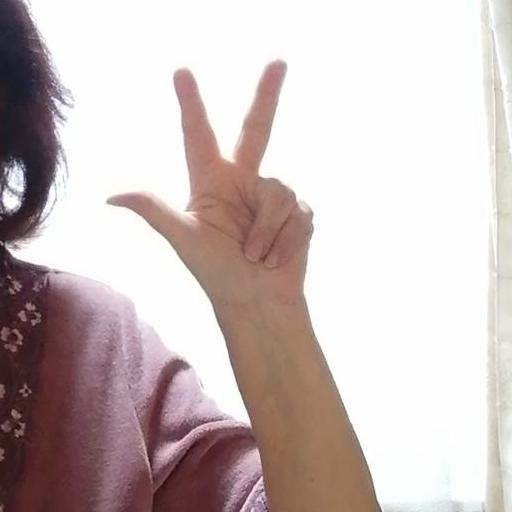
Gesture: three2